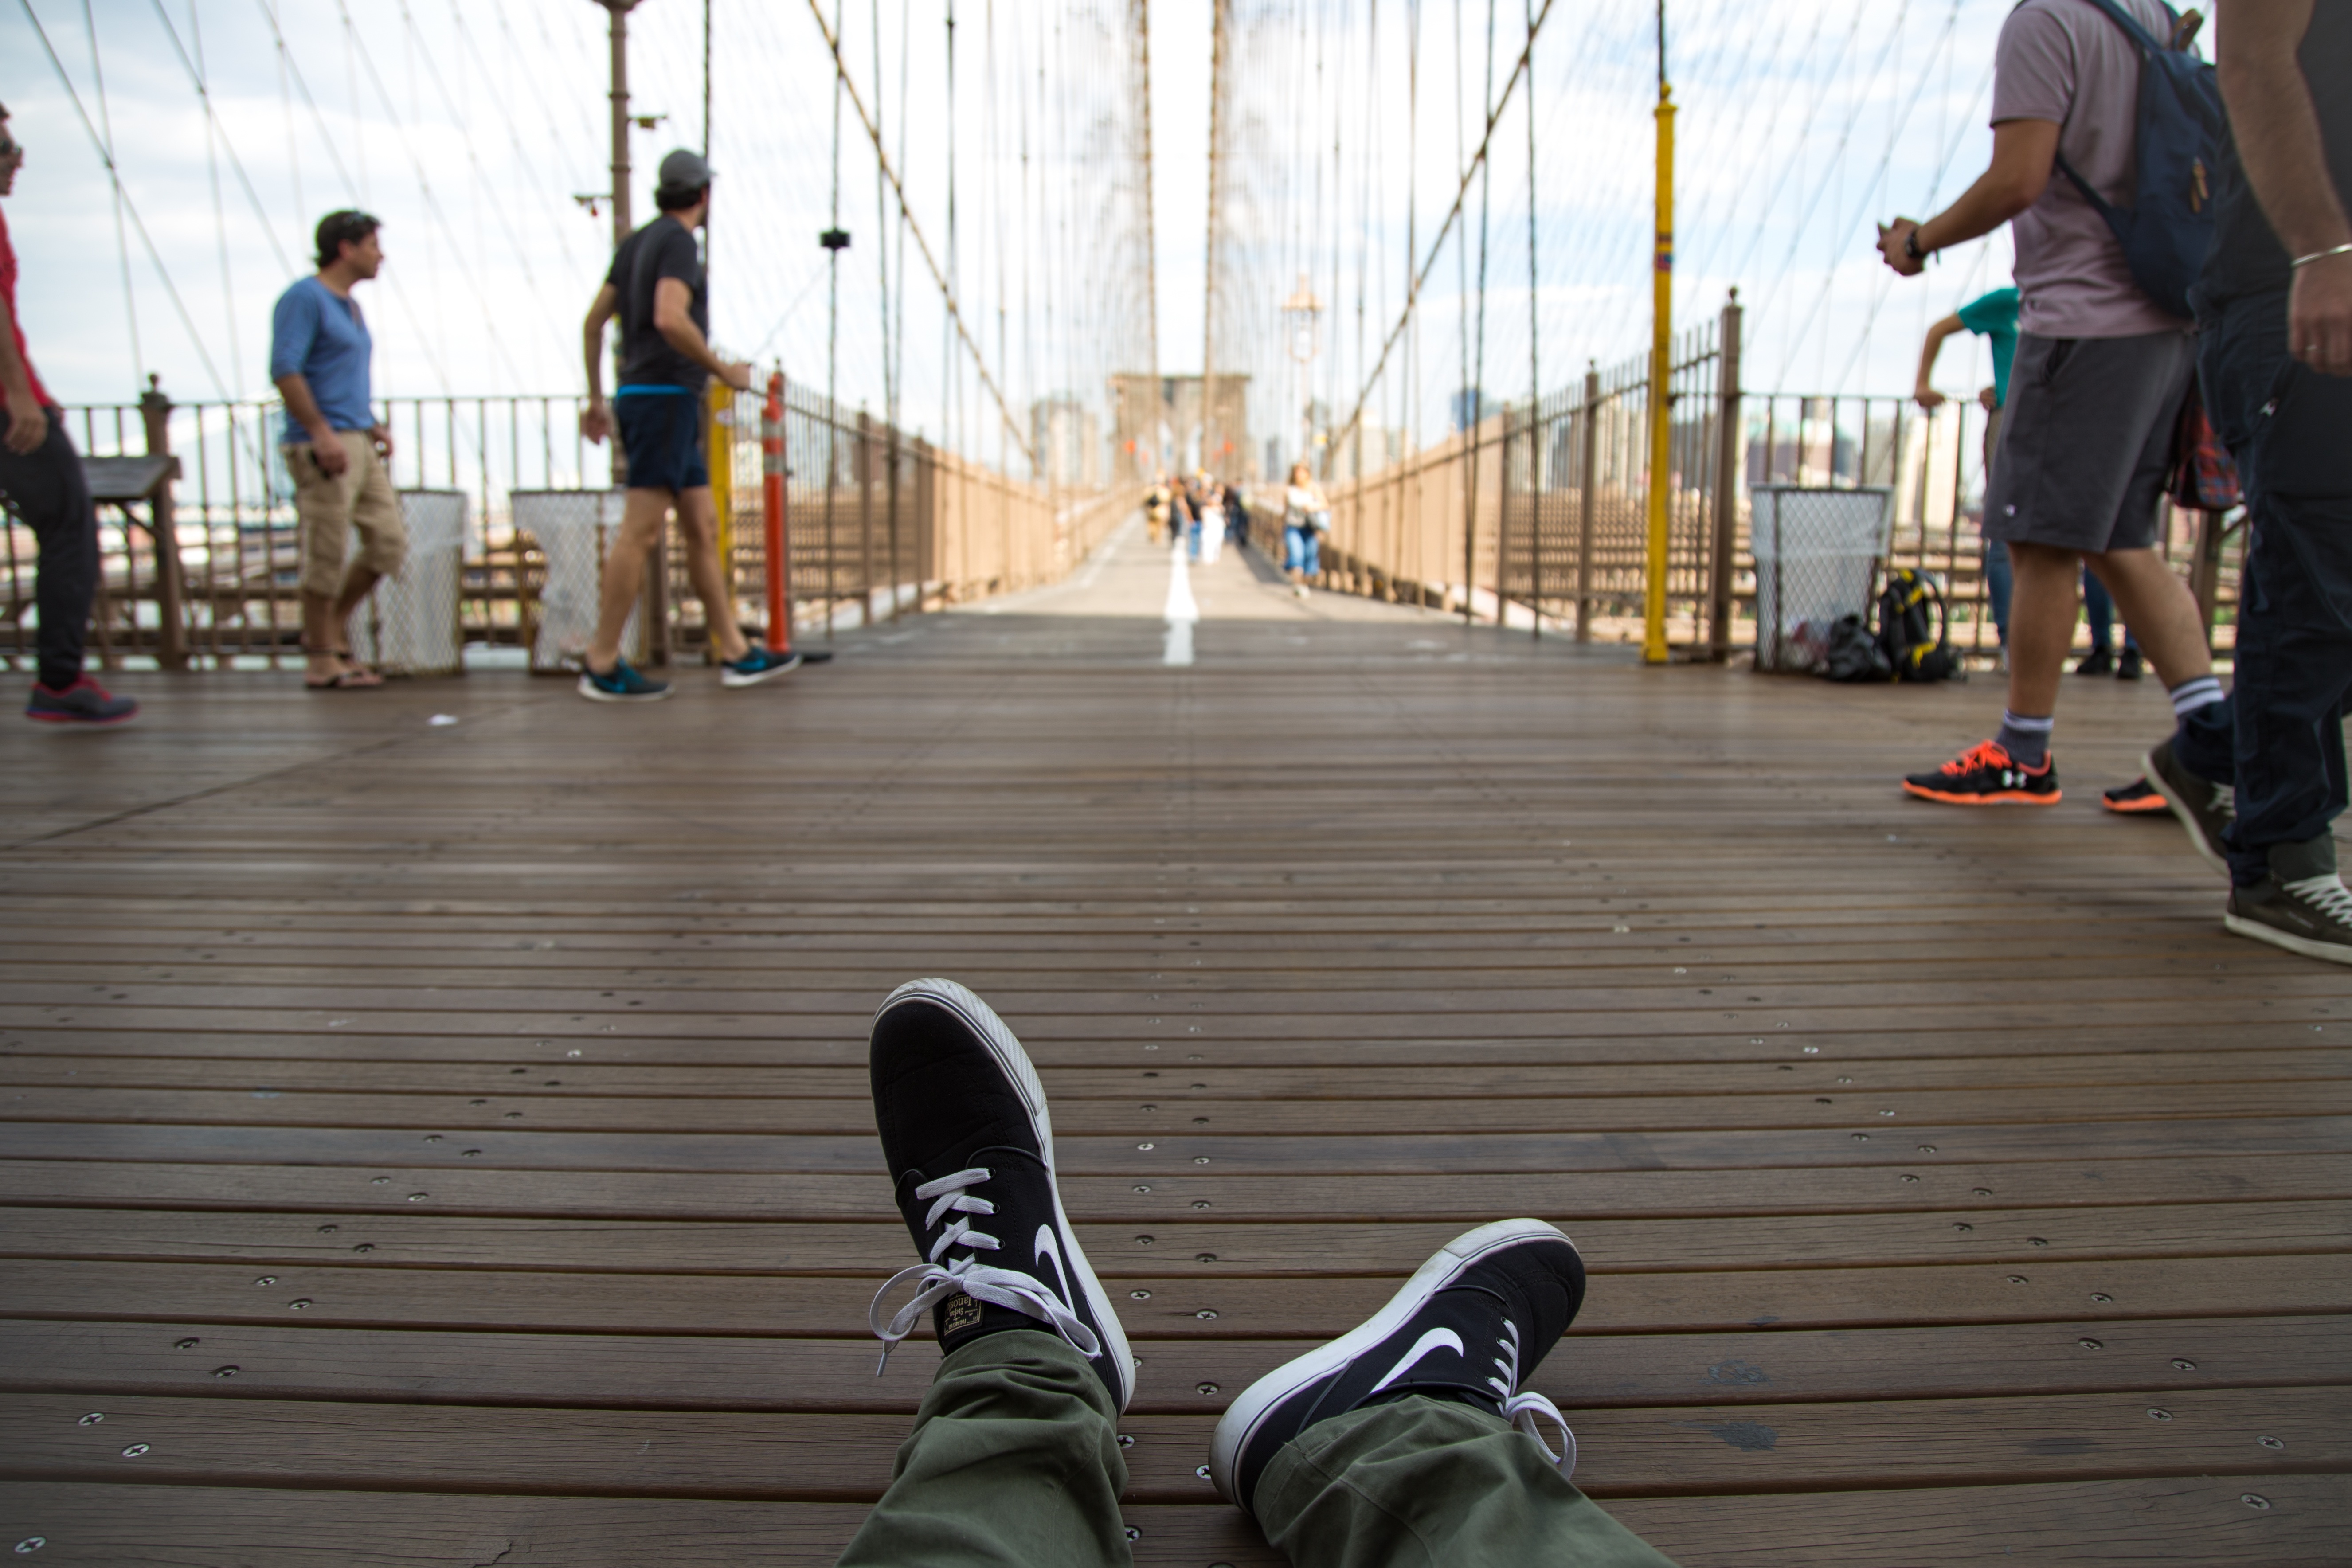
pedestrian, road, street, infrastructure